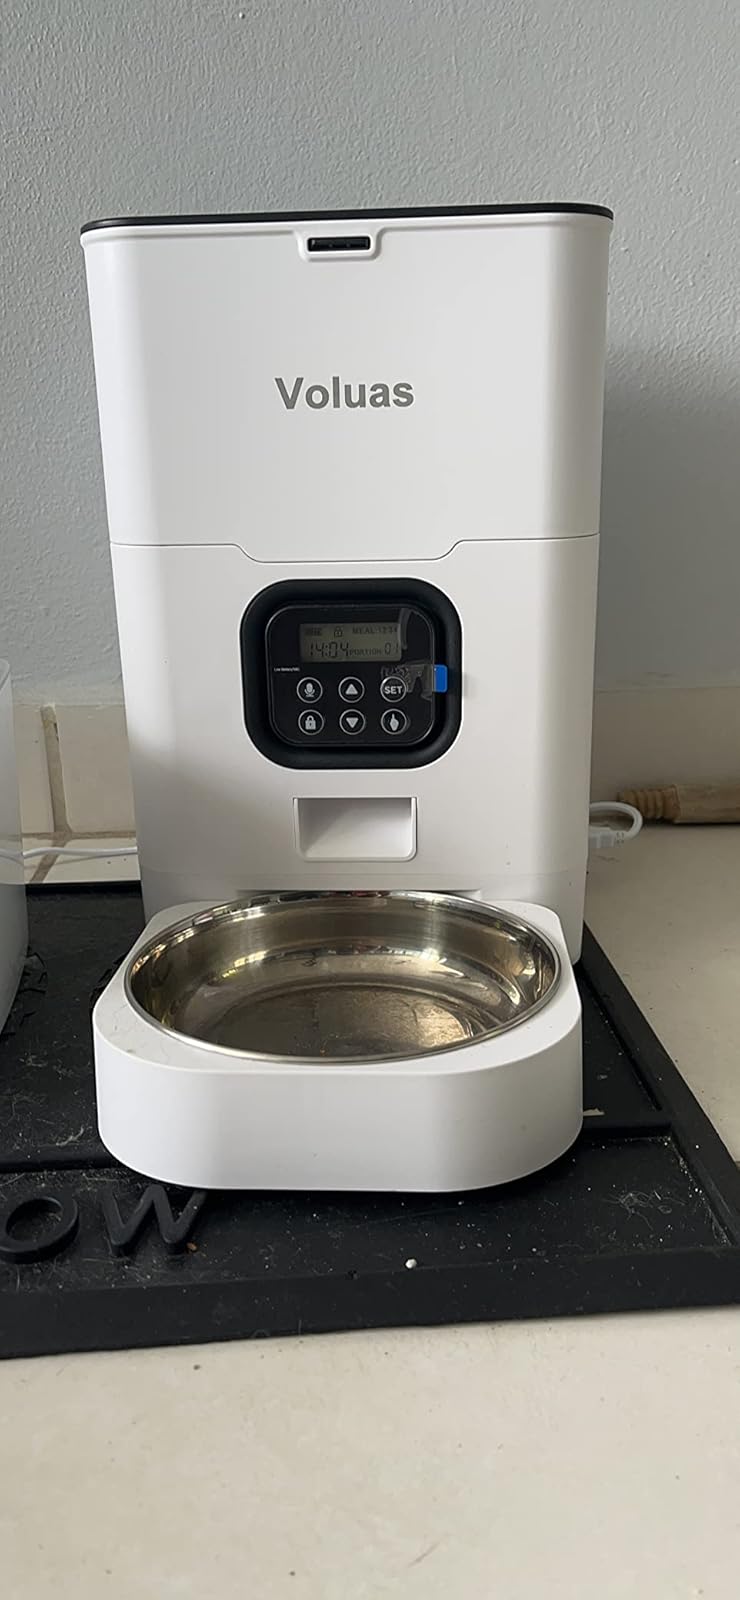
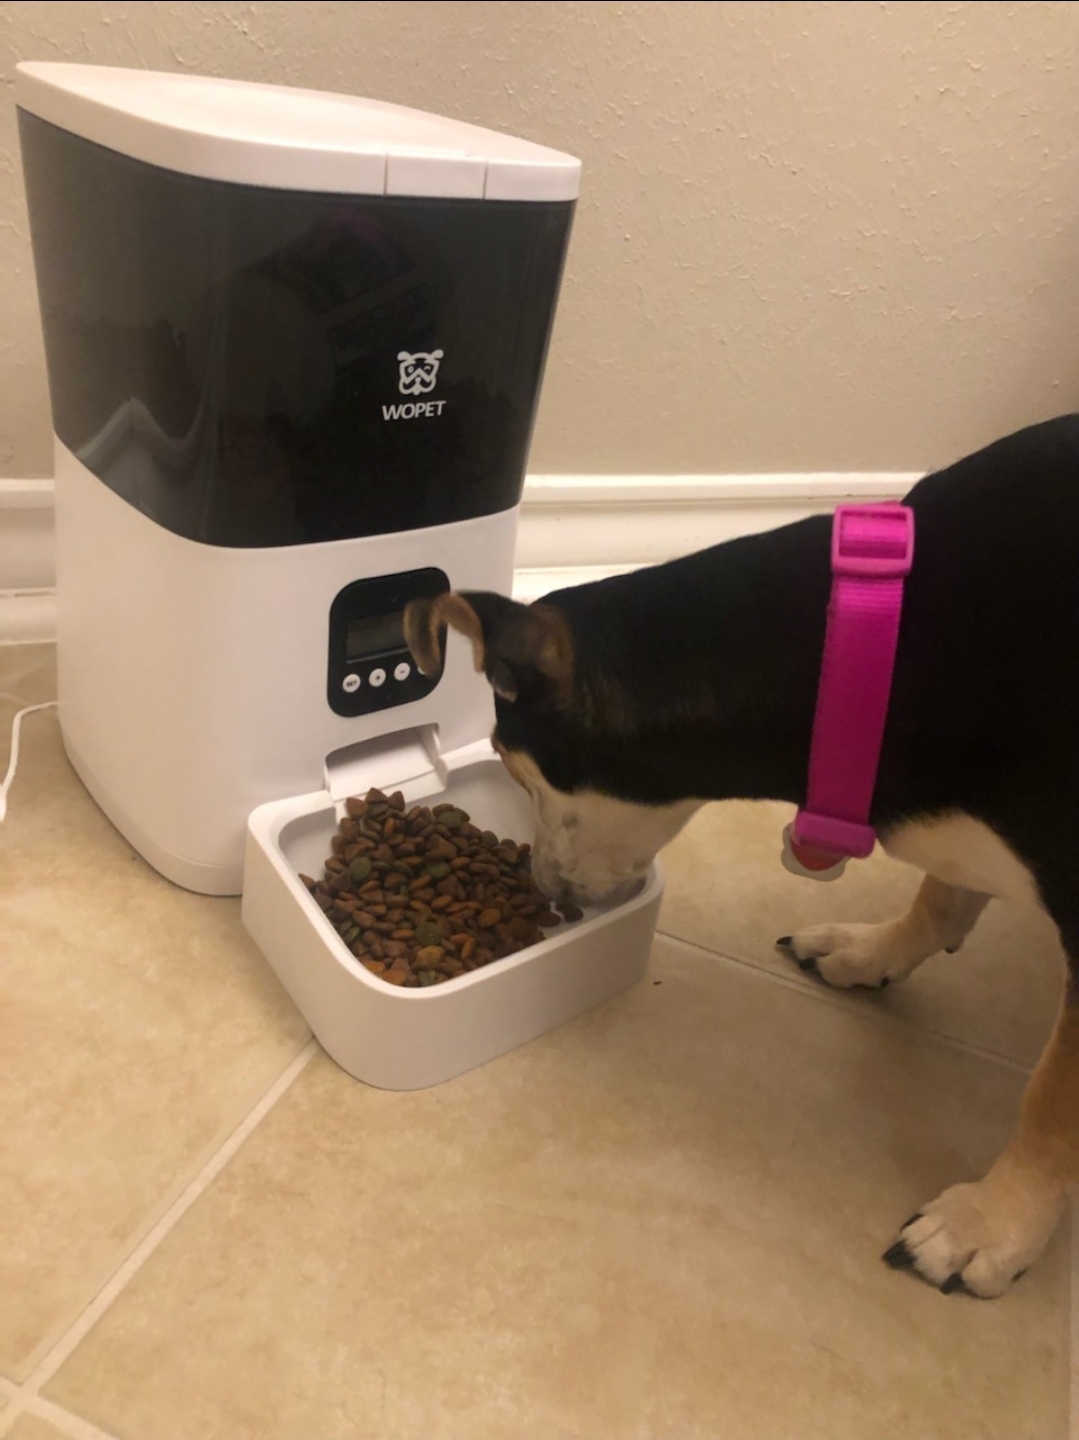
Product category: items_feeder
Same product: no